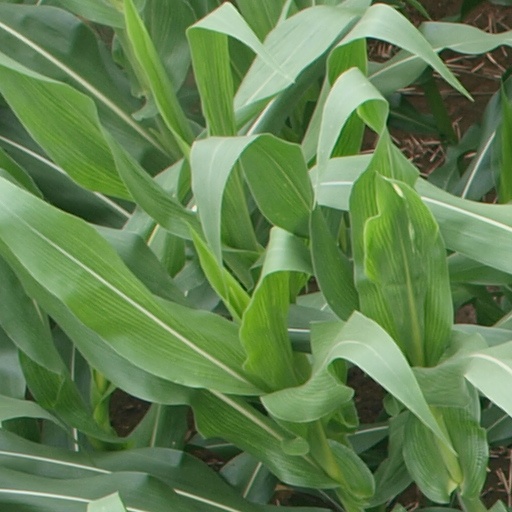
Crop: maize; corn